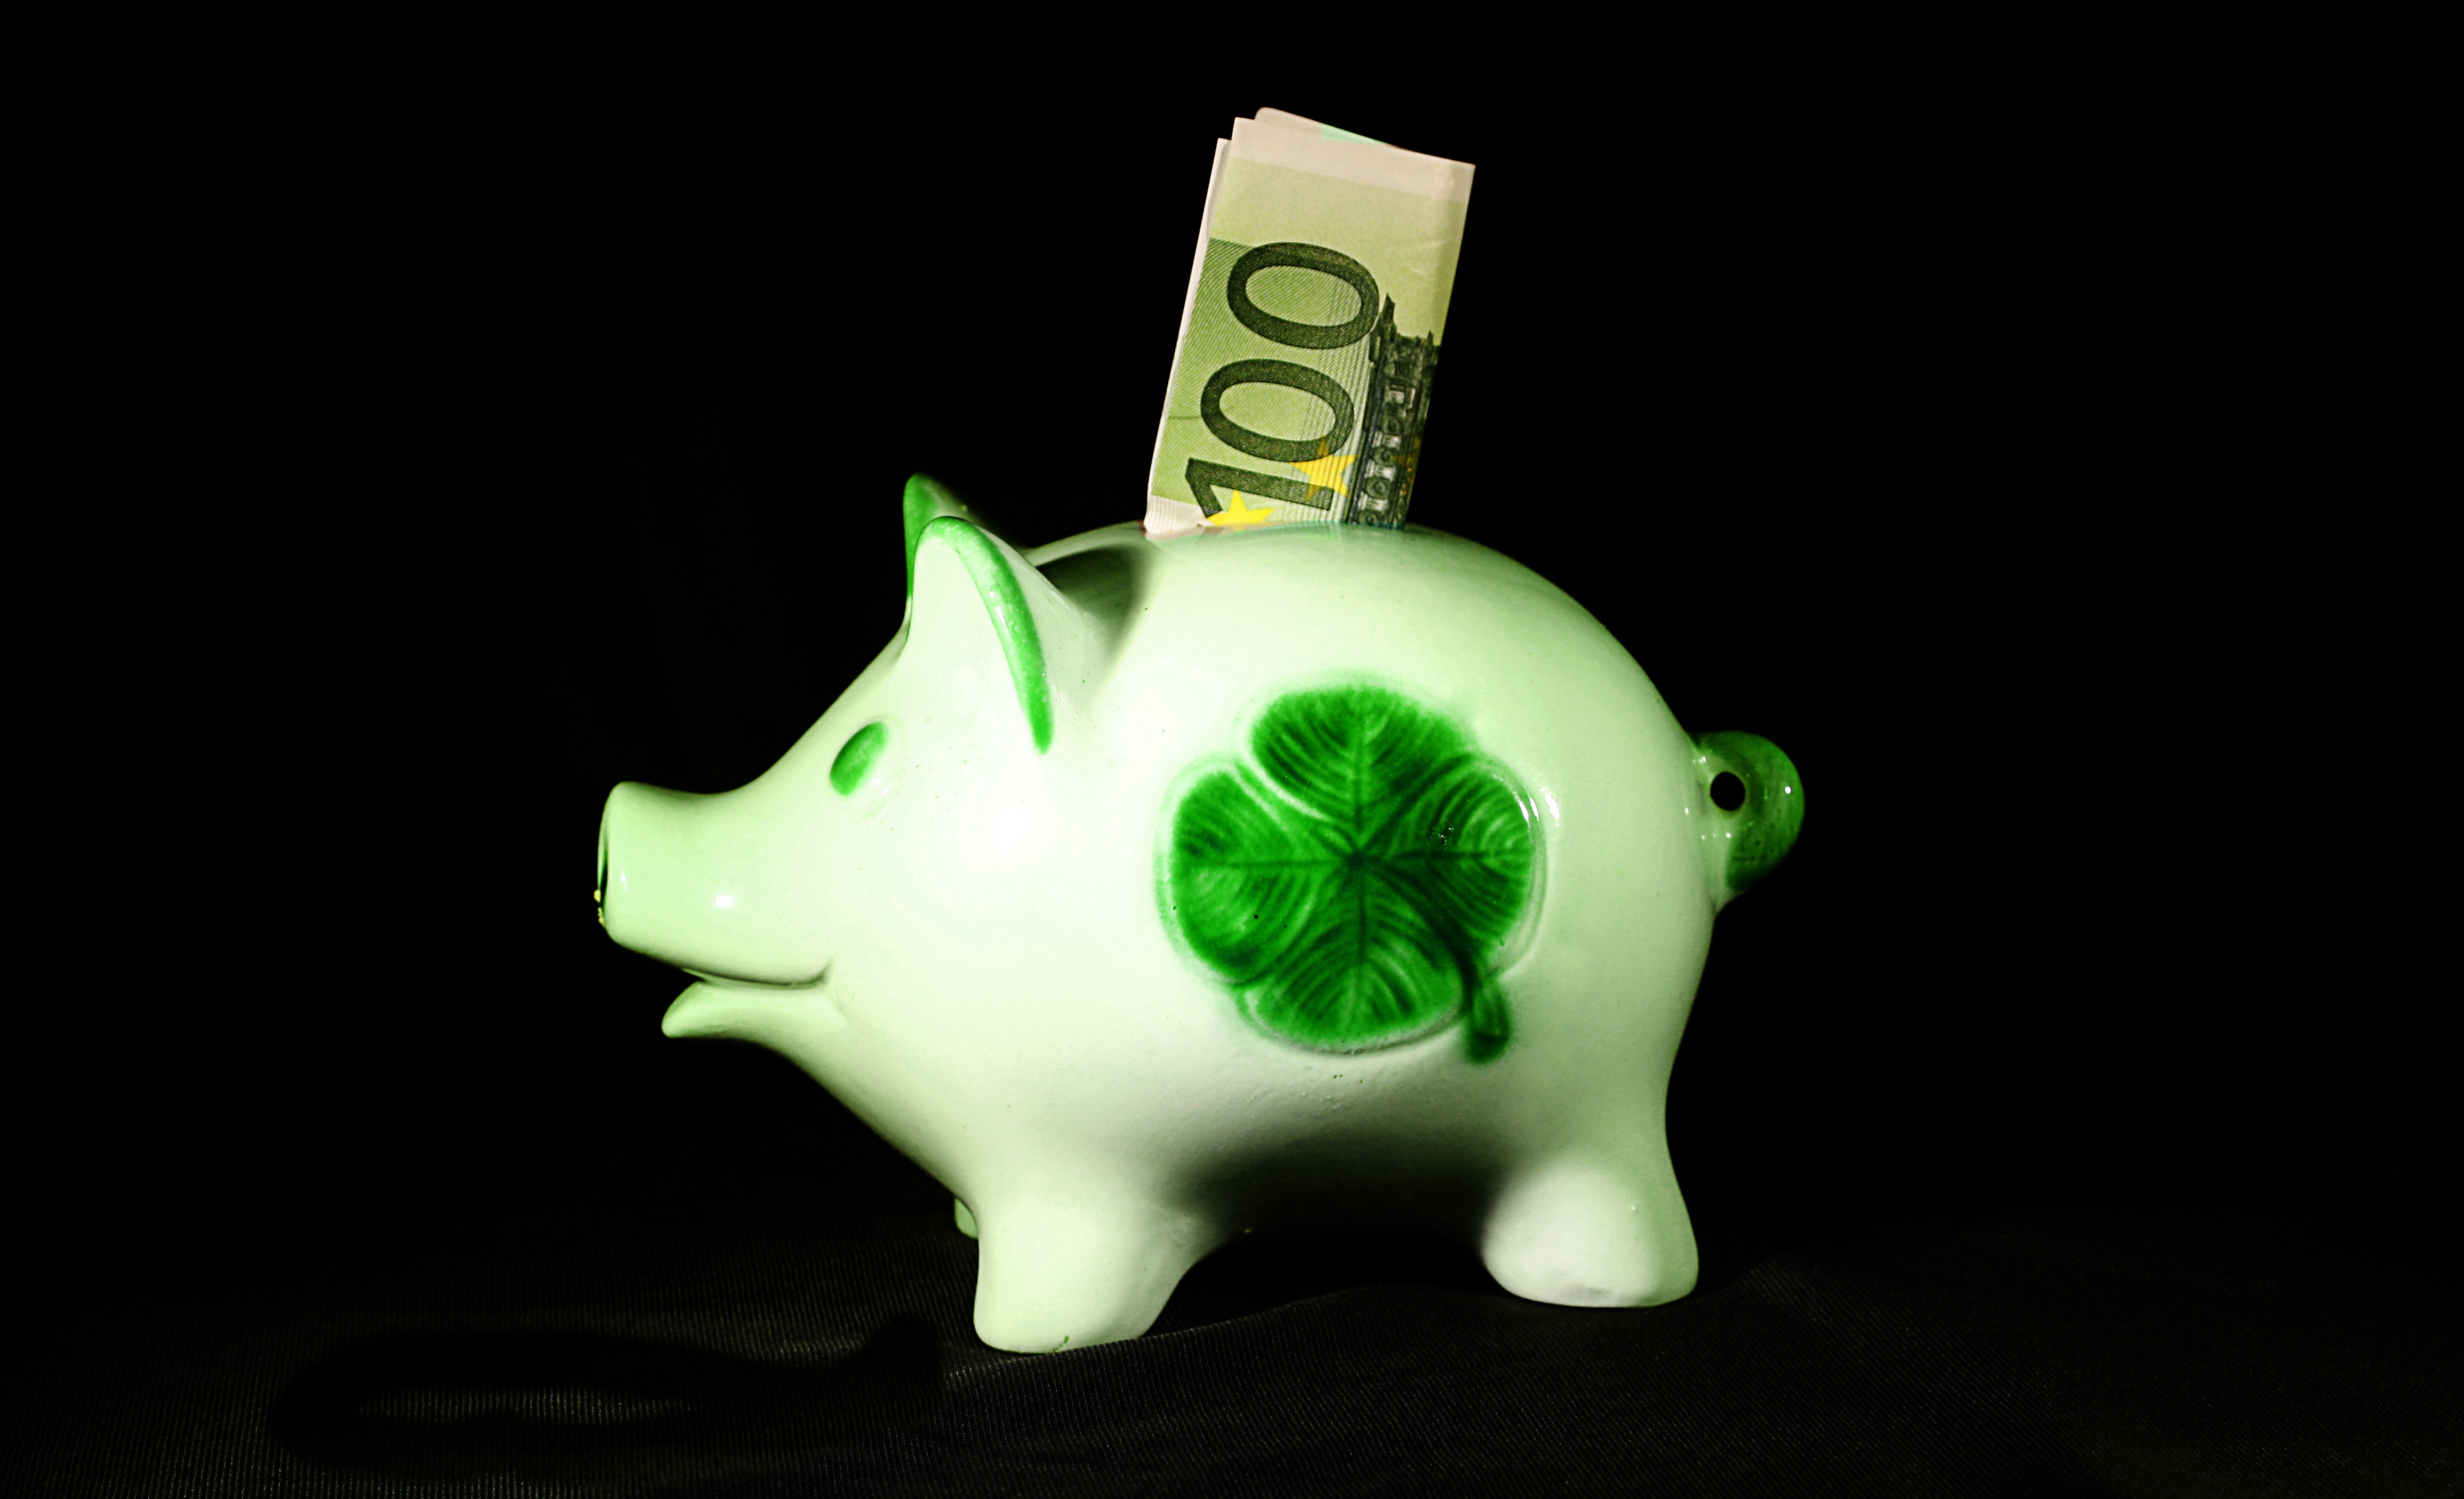
gift, green, ceramic, money, lighting, euro, 100, piggy bank, pig, porcelain, collect, save, seem, cent, finance, economical, world savings day, save money, bank note, euro coins, sparscwein